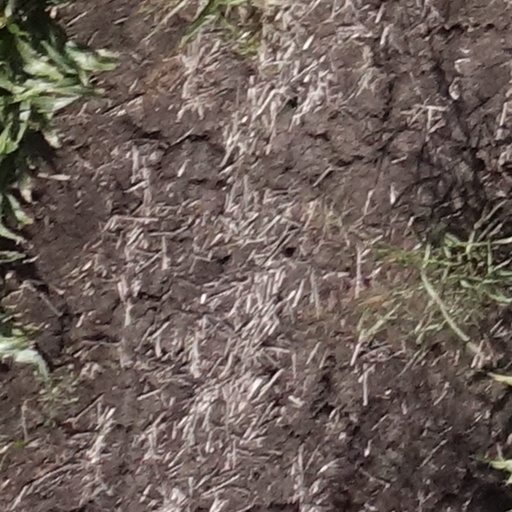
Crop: sorghum